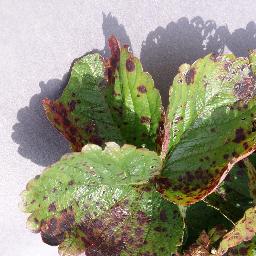
Label: Strawberry___Leaf_scorch